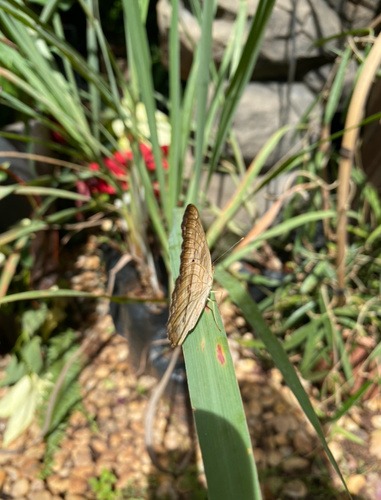
Scientific name: Anartia jatrophae
Common name: White peacock
Family: Nymphalidae
Order: Lepidoptera
Pollinator type: Primary pollinator
Habitat: Gardens, parks, and open areas
Geographic range: Southern United States to Argentina
Conservation status: Least Concern